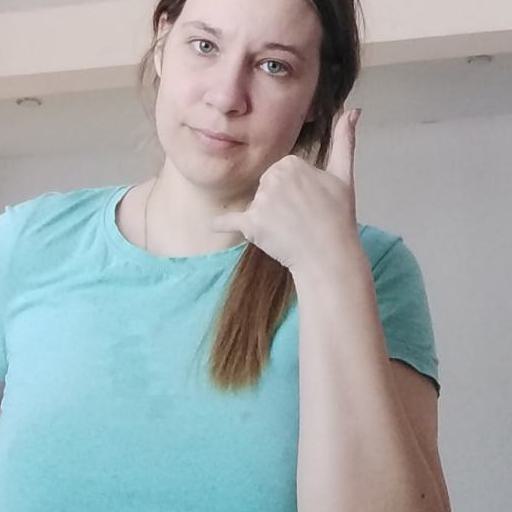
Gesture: call